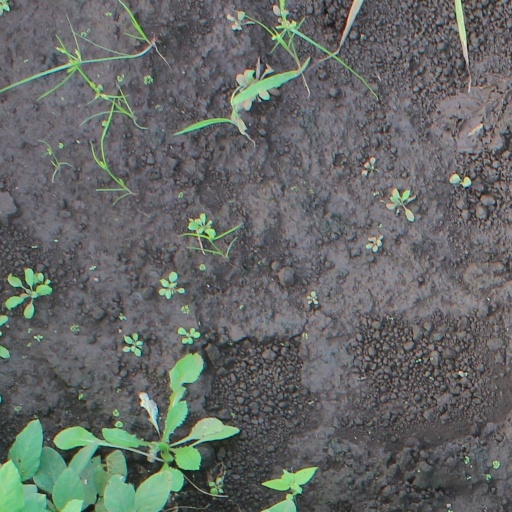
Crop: soybean